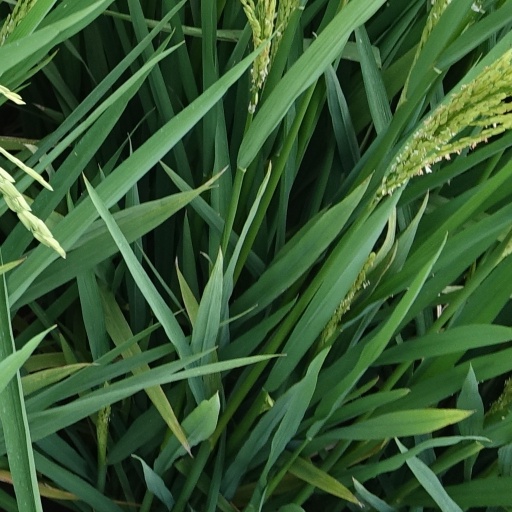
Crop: rice